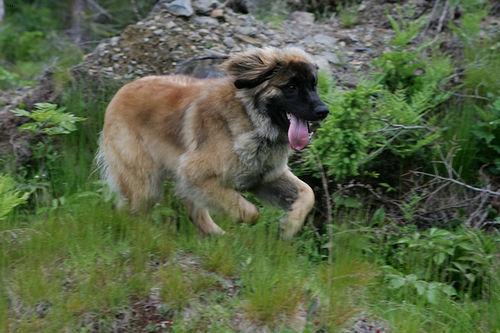
Breed: leonberger